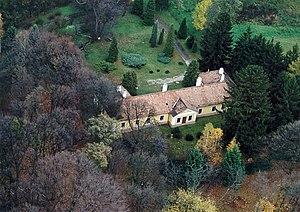
Csesztve est un village et une commune du comitat de Nógrád en Hongrie.